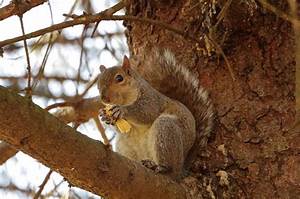
Label: scoiattolo